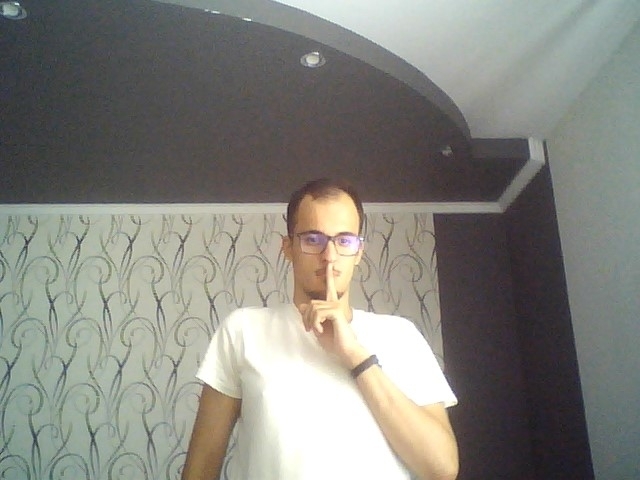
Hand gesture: mute